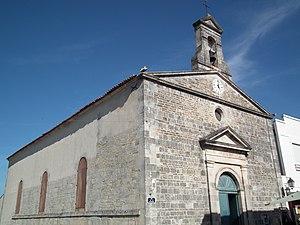
L'église de Saint-Trojan
Les églises de la Charente-Maritime présentent une grande diversité, d'une commune à une autre, et se distinguent par des styles et des périodes de construction différentes. De nombreux édifices témoignent cependant de l'épanouissement, aux XIᵉ et XIIᵉ siècles d'une forme d'art roman spécifique, appelée art roman saintongeais, caractérisée par une simplicité des formes et un décor sculpté, souvent très riche.